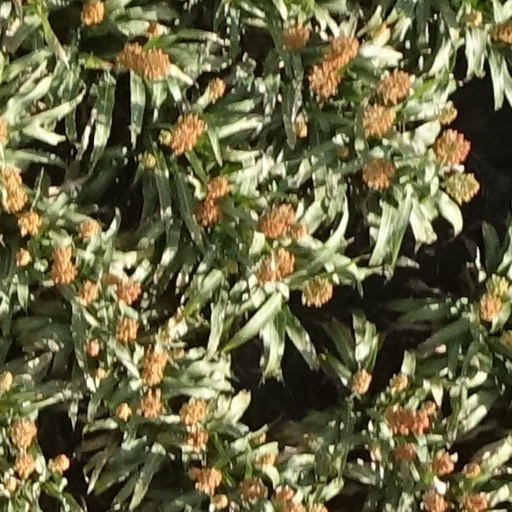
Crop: sorghum